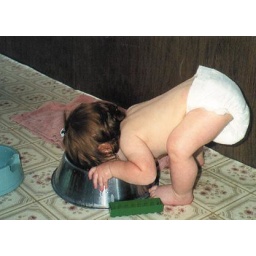
the boy in the dogs bowl